Derg Castle

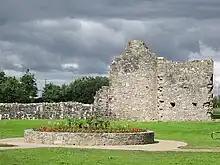

Derg Castle, also called Castlederg Castle, is a post-medieval ruined fortification, situated on the north bank of the River Derg, within the town of Castlederg, in County Tyrone, Northern Ireland. It has given the town its name: 'Castlederg' derives from the Irish: "Caisleán na Deirge", meaning 'Castle on the Derg'.